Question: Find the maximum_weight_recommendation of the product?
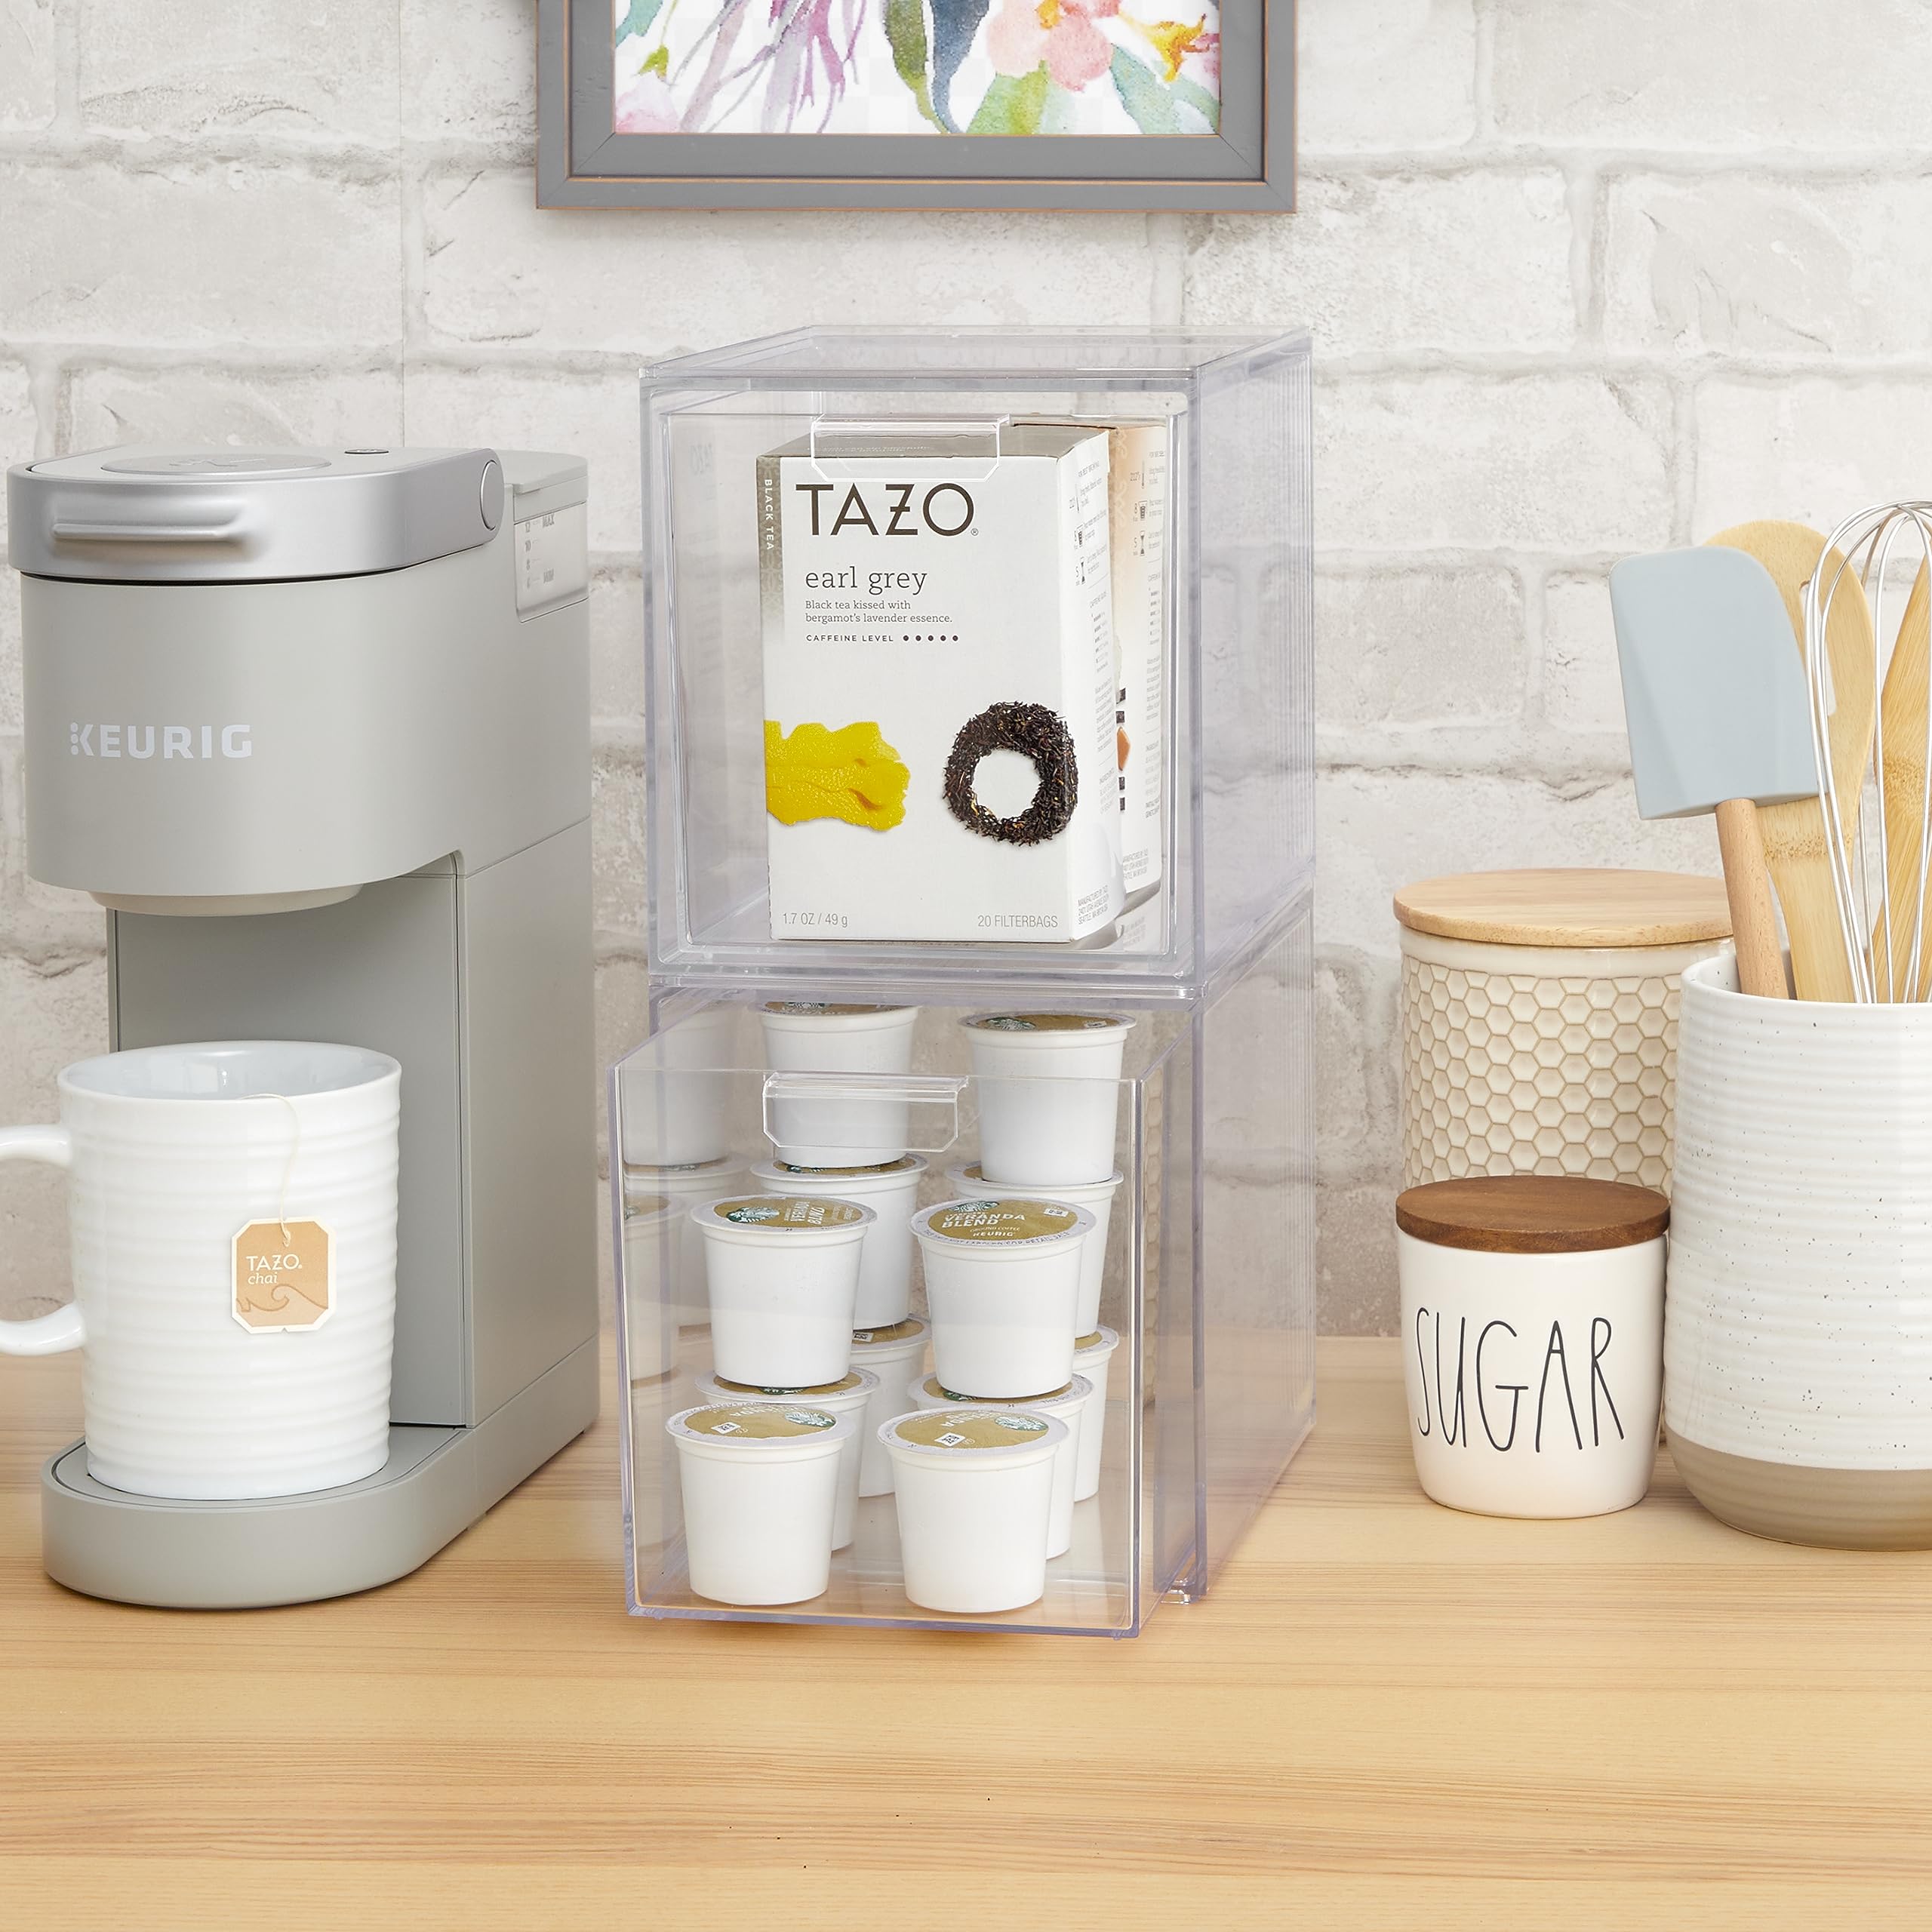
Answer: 1.7 ounce